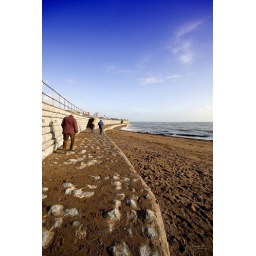
Teignmouth beach by the car park, a brief bit of blue sky between the rain clouds